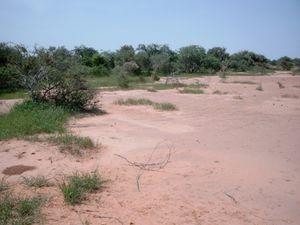
Les paysages naturels du Burkina Faso, depuis la zone semi-désertique du Sahel au nord jusqu'à la forêt guinéenne du sud du pays, en passant par les savanes soudano-guinéennes, sont protégés par un réseau d'aires protégées.